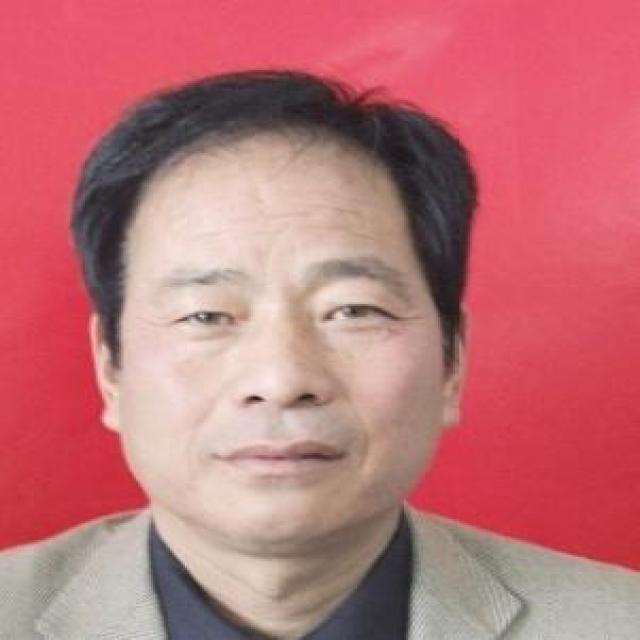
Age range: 45-64